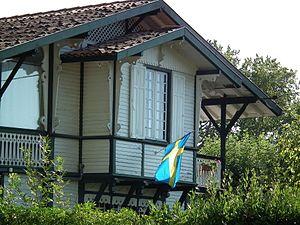
Chalet du parc thermal de Saujon
La station thermale de Saujon, définie originellement comme une station hydrominérale spécialisée dans les affections nerveuses depuis 1860, est un centre thermal situé à Saujon, petite ville arrosée par la Seudre, dans le sud-ouest de la Charente-Maritime.